Marcus Ellis

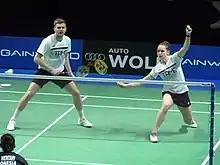
Marcus Ellis and Lauren Smith at the German Open 2022

The BWF World Tour, which was announced on 19 March 2017 and implemented in 2018, is a series of elite badminton tournaments sanctioned by the Badminton World Federation (BWF). The BWF World Tour is divided into levels of World Tour Finals, Super 1000, Super 750, Super 500, Super 300, and the BWF Tour Super 100.